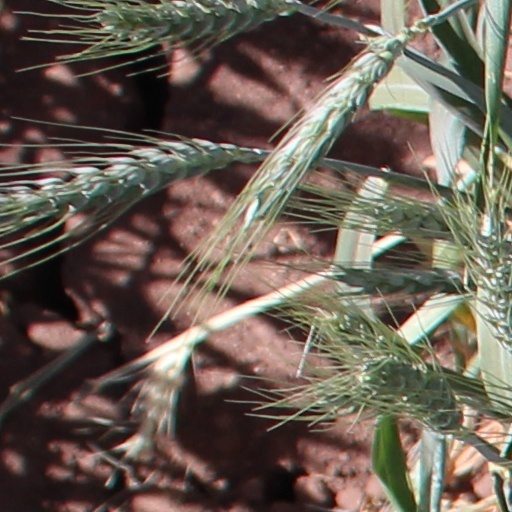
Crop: wheat